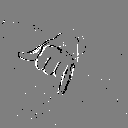
ASL letter: j